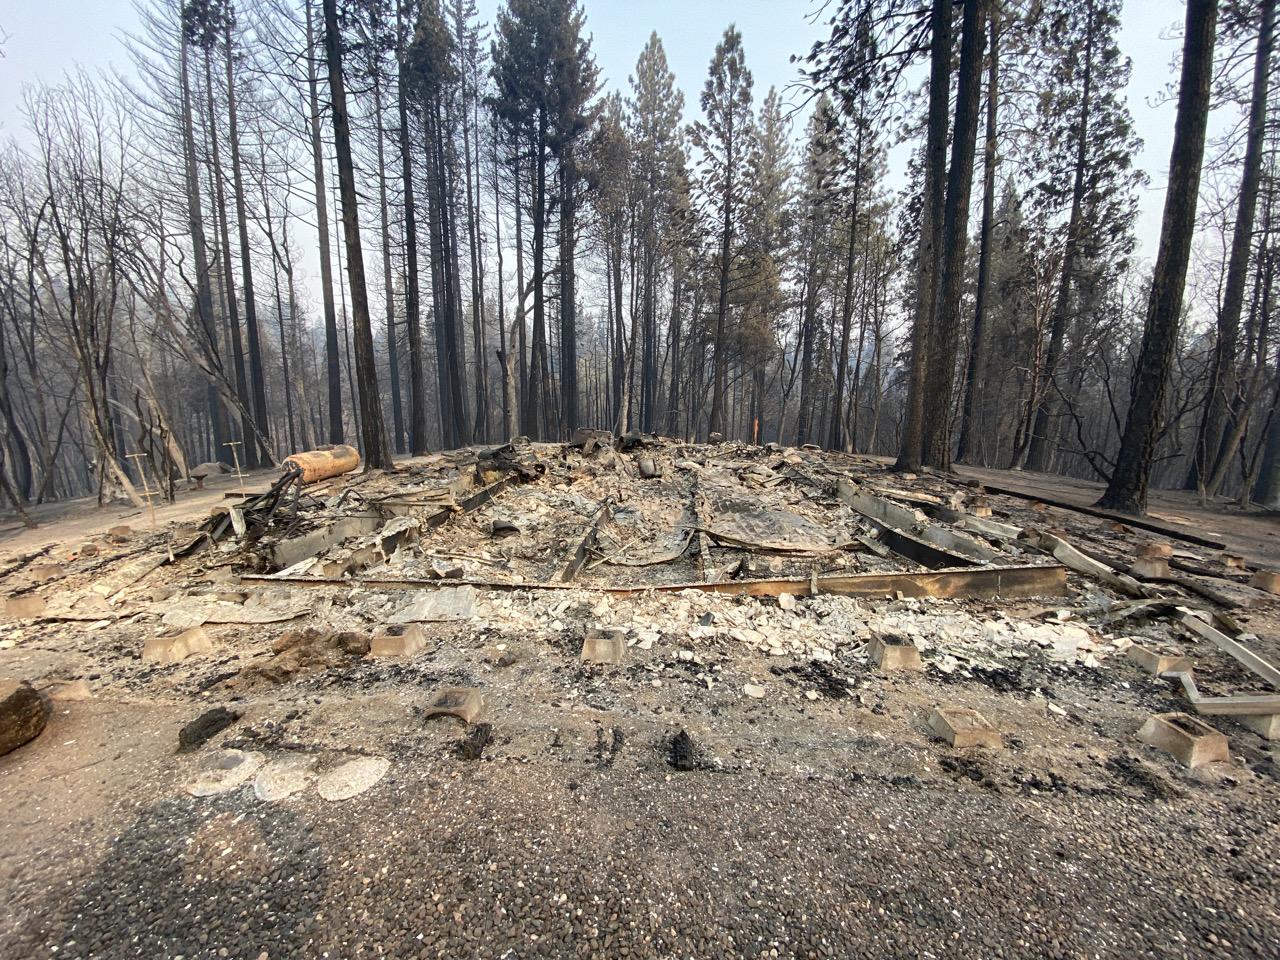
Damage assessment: destroyed